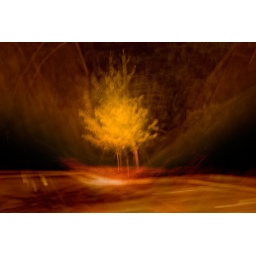
I hung out in an office park late at night, watching the trees do their secret dance...